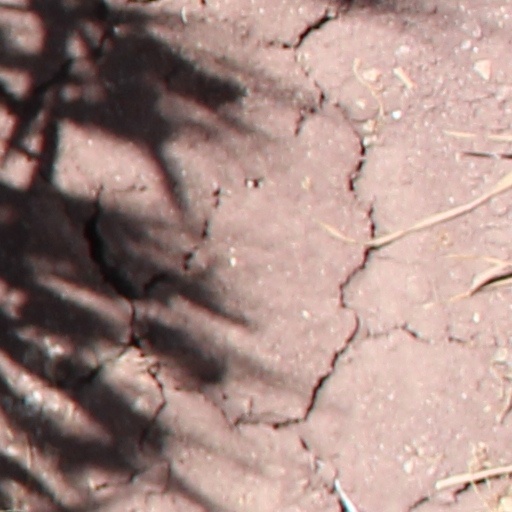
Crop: wheat